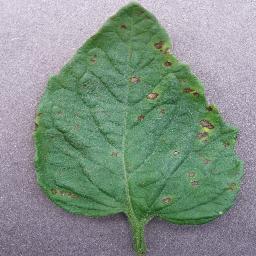
Label: Tomato___Septoria_leaf_spot